Greif cannon

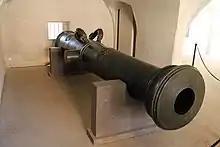
The "Griffin" cannon at Ehrenbreitstein Fortress

The "Griffin" cannon, also called Vogel Greif, (English: Bird Griffin), is one of the largest cannons from the 16th century. Since 1984, it has been in display in the Ehrenbreitstein Fortress in Koblenz. The possession of the cannon moved several times between Germany and France and became a symbol of the Franco-German reconciliation.